Swoon (Prefab Sprout album)

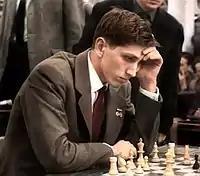
Bobby Fischer, the subject of "Cue Fanfare", in Leipzig, 1960.

The album opens with "Don't Sing", which explicitly follows the narrative of "The Power and the Glory" by Graham Greene. Thomas Dolby, who produced much of the band's material after "Swoon", named the song as an example of the "literary escapism" he was fascinated by in many of their songs, saying "it was like reading a book but trying to simultaneously piece together a musical puzzle". McAloon would later consider the song to have "too many words".